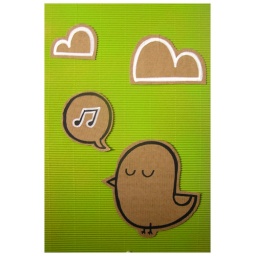
I had a hole in my kitchen wall so I had to cover it with something...